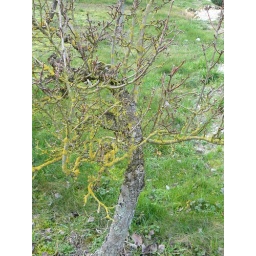
It will bear fruit in spring